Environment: real
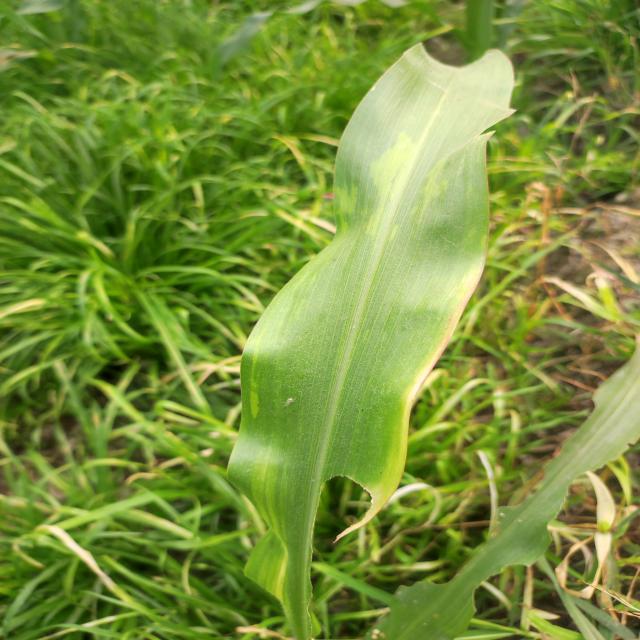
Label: fall_armyworm